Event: Nepal Earthquake
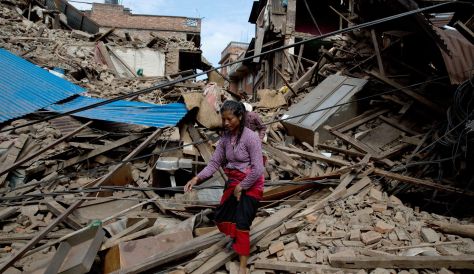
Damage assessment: damage